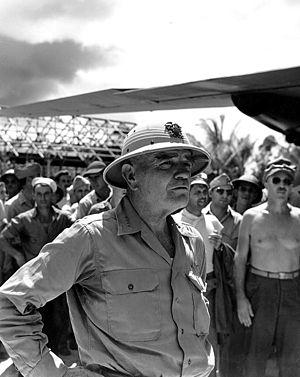
"William Frederick "" Bull"" Halsey, Jr. est un amiral de la Flotte américain. Il a été le seul amiral de la marine américaine ayant exercé un commandement à la mer au cours de la guerre du Pacifique à avoir été promu au grade d'amiral de la Flotte.